Tobias G. Mealey House

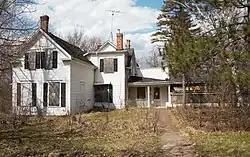
The Tobias G. Mealey House in 2020

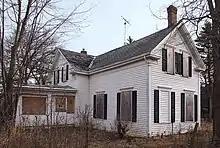
The Mealey House from the southwest in 2016

The Tobias G. Mealey House is a historic house in Monticello, Minnesota, United States. Its original section was built in 1855 by Tobias Mealey (1823–1904). The Mealey family made numerous additions to the house throughout the latter 19th century, and later owners added a large wing to the east. The house was listed on the National Register of Historic Places in 1976 for having local significance in the themes of commerce, exploration/settlement, and politics/government. It was nominated for its association with Mealey, an influential local settler, entrepreneur, and politician. It was delisted in 2020.